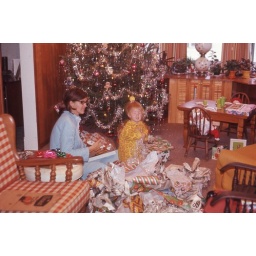
Look at all that wrapping paper around me! And look at the first appearance of the little table and chairs.